Tveit Church (Vestland)

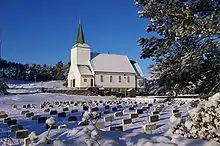
View of the old church (before 2017)

Tveit Church is a parish church of the Church of Norway in Askøy Municipality in Vestland county, Norway. It is located in the village of Tveitevåg on the western side of the island of Askøy. It is the church for the Tveit parish which is part of the Vesthordland prosti (deanery) in the Diocese of Bjørgvin. The white, wooden church was built in a long church design in 2017 using plans drawn up by the architectural firm "Tippetue arkitekter" from Bergen. The church seats about 500 people.